Marie-Anne Botot Dangeville

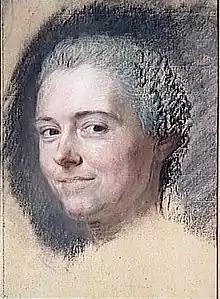
Marie-Anne Botot - a sketch from life by Maurice Quentin de La Tour.

Marie-Anne Botot (29 December 1714 - 29 February 1796) was a French comic actress. She was born and died in Paris. Her stage name was Mlle Dangeville la jeune.